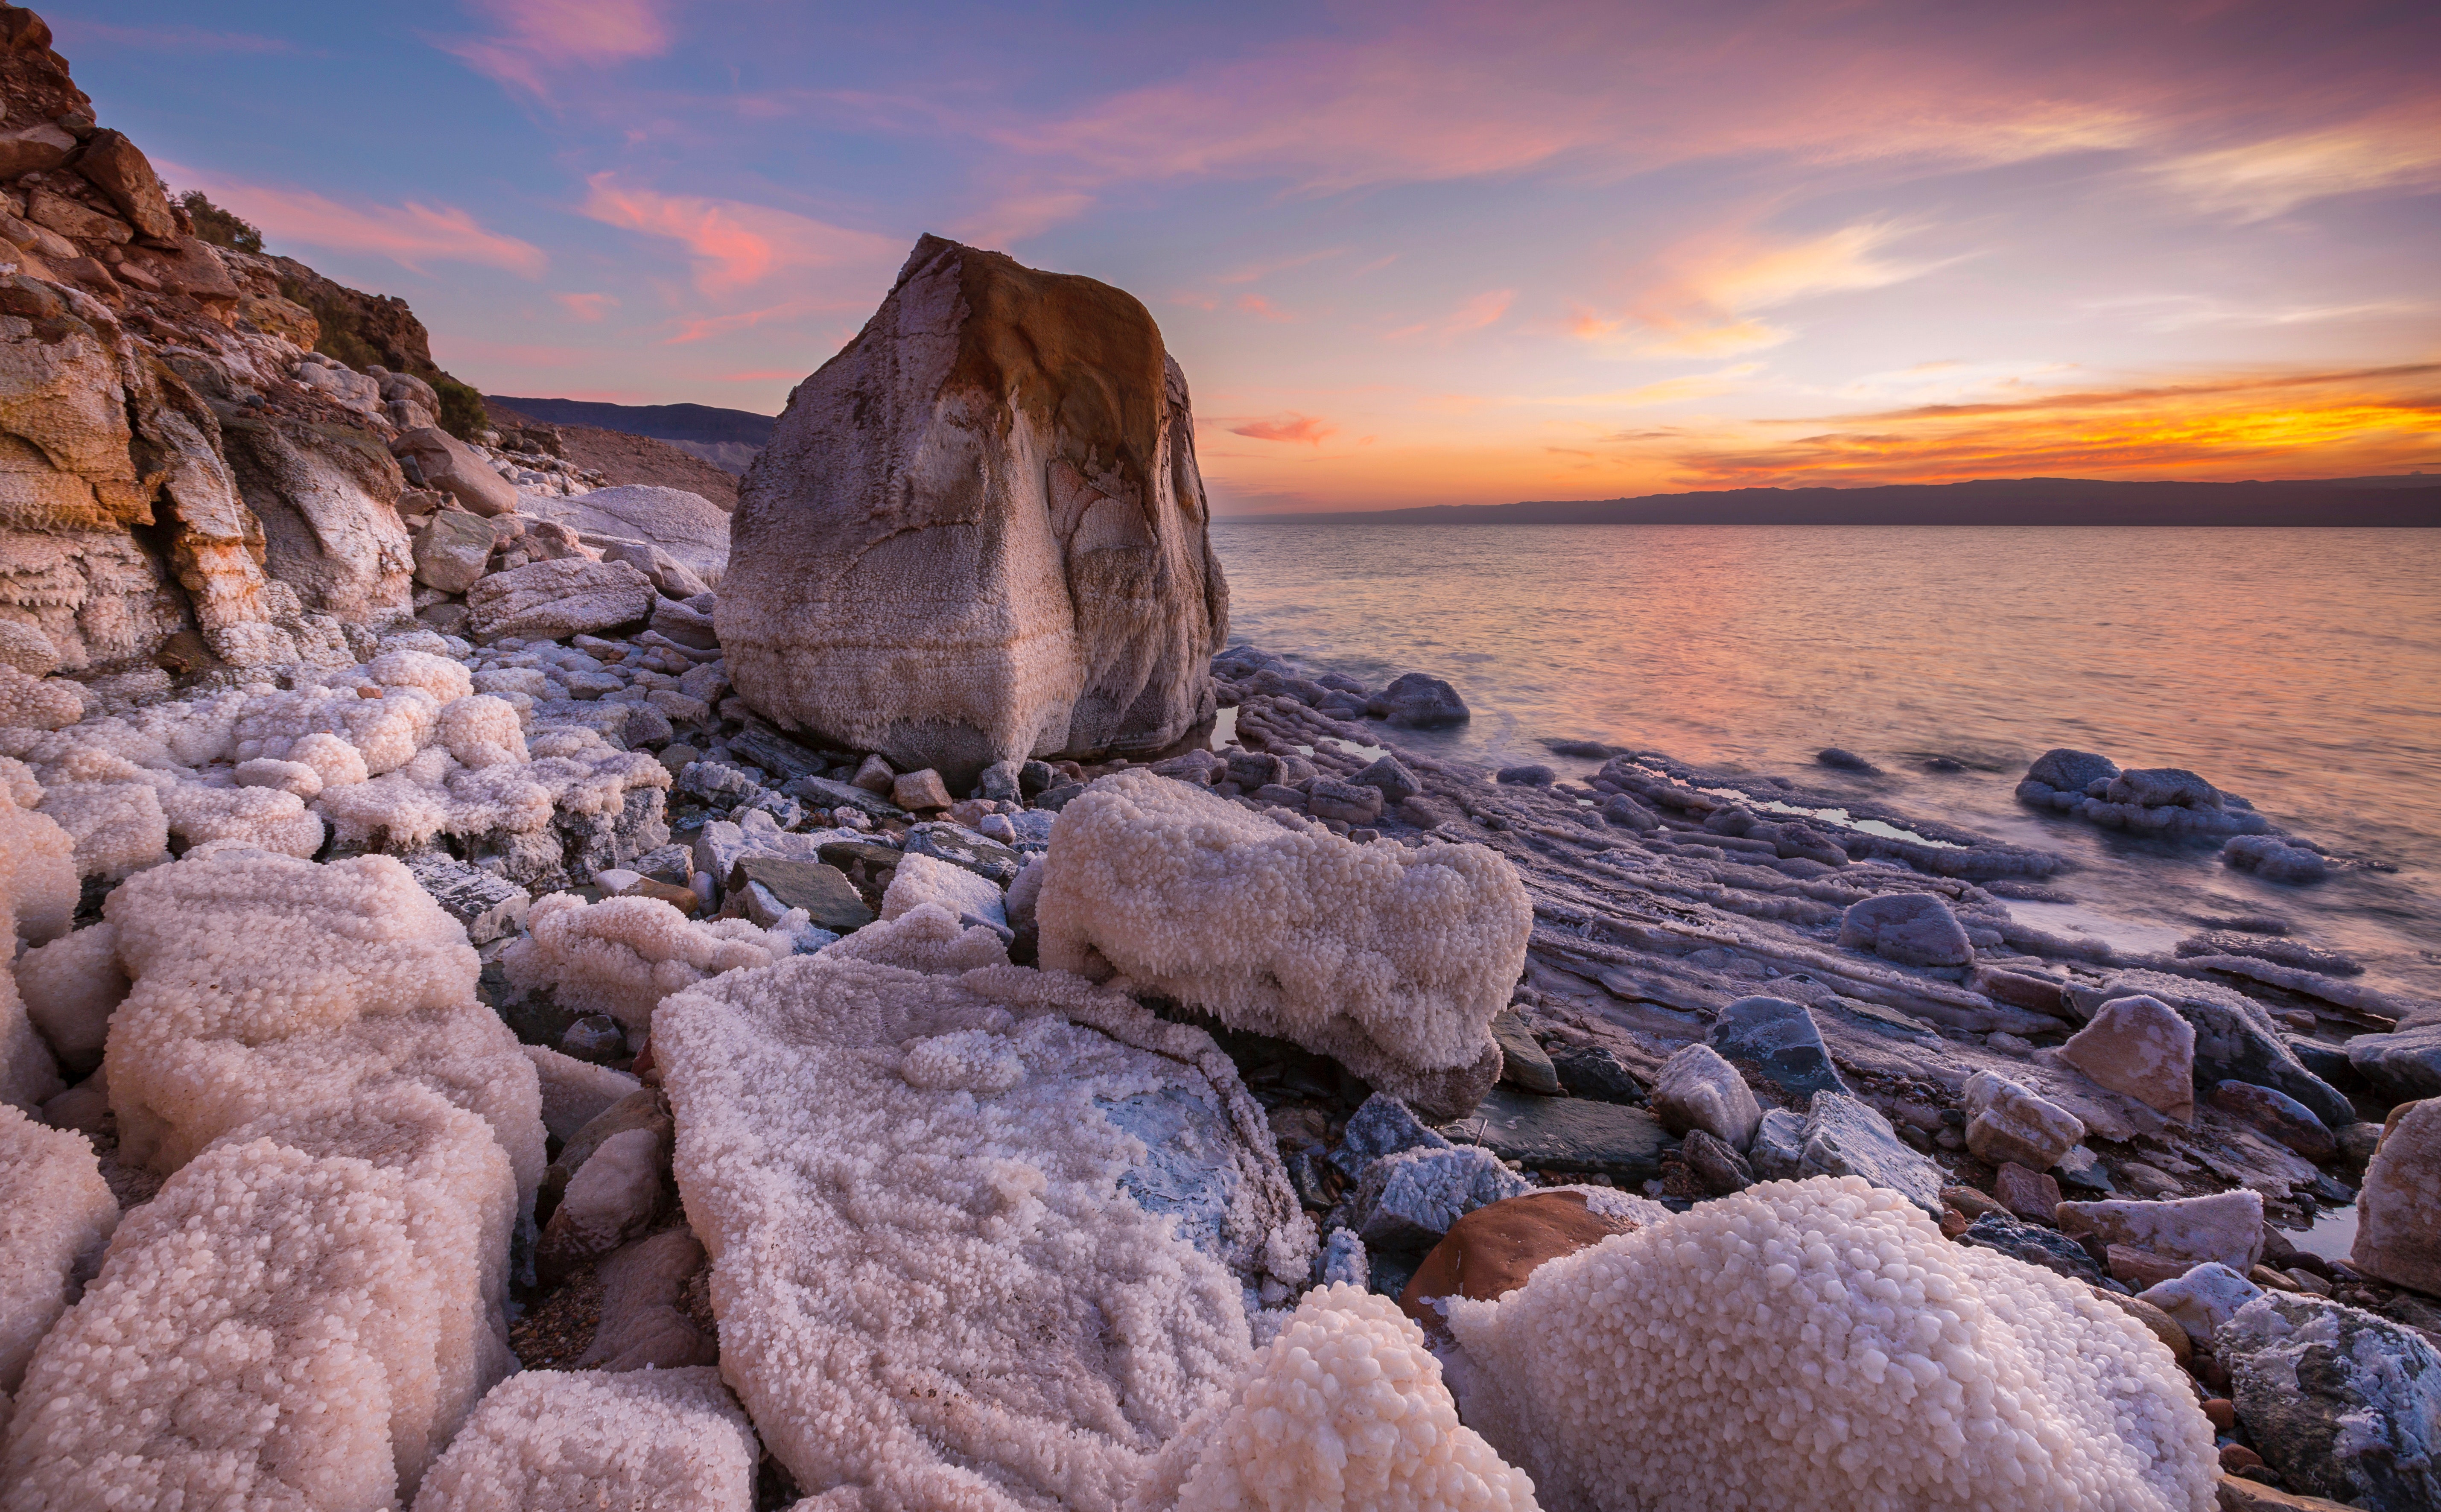
rock, sky, nature, sea, shore, natural landscape, coast, horizon, boulder, formation, cloud, ocean, igneous rock, landscape, calm, coastal and oceanic landforms, geology, photography, sunset, outcrop, skerry, bedrock, bay, dawn, wave, sunrise, cliff, klippe, beach, terrain, promontory